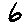
Label: 6